Buddha Gujjar

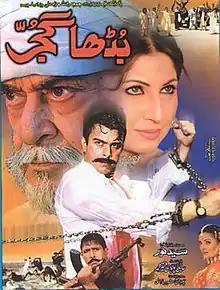
Film poster

Buddha Gujjar is a 2002 Pakistani Punjabi-language action, drama film.